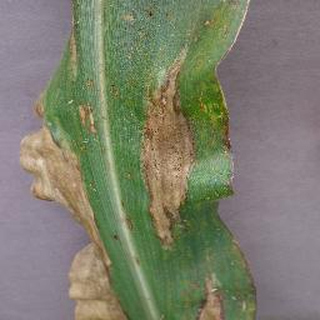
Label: corn_northern_leaf_blight